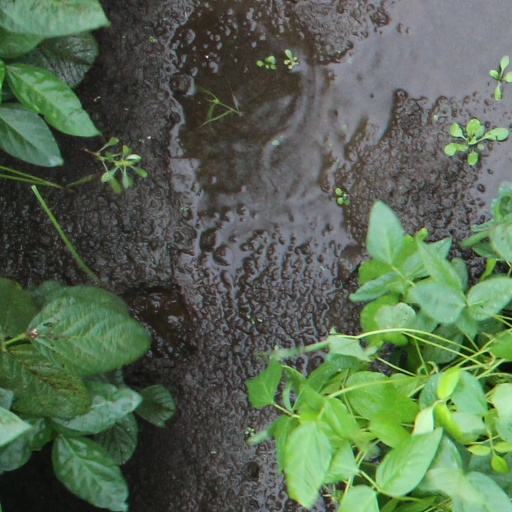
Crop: soybean